Beyond Mars

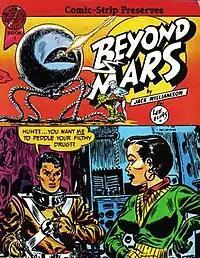
Jack Williamson and Lee Elias' "Beyond Mars" trade paperback (1987)

In 1987, the entire strip was reprinted in two Blackthorne trade paperbacks. Blackthorne also reprinted it as series of comic books.